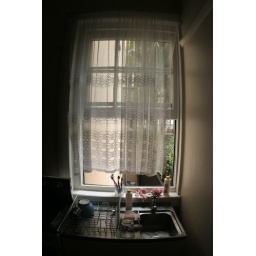
We lived in a small room in Sydney for a month, though we had a TV a cooker and a sink :)